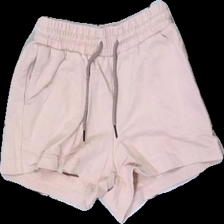
View: front
Type: Shorts
Category: Children
Brand: Lindex
Colors: Pink
Material: 100% Cotton
Cut: Regular
Size: 134
Season: All
Price range: 50-100
Recommended usage: Reuse
Description: Pink shorts